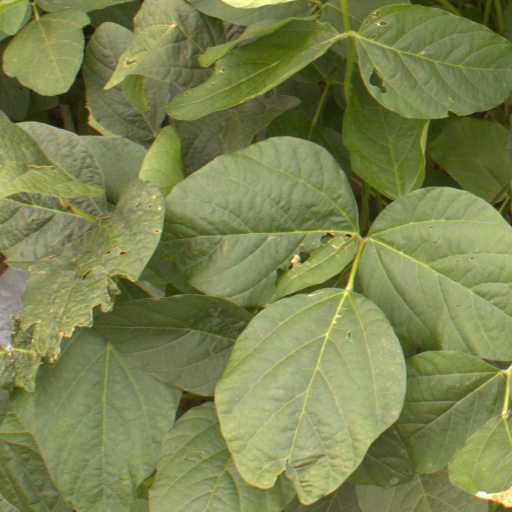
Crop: soybean